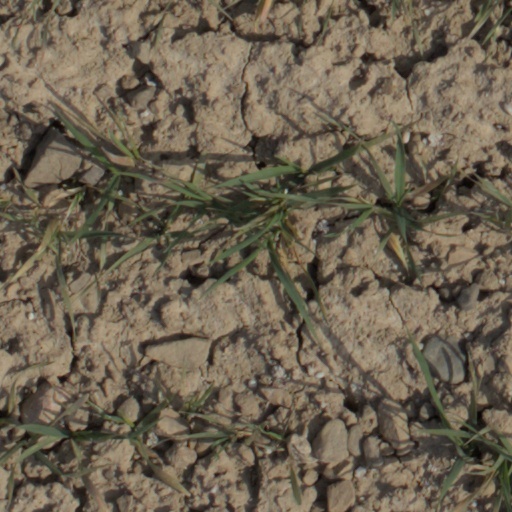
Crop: wheat